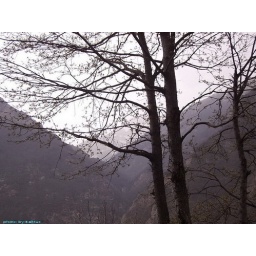
a tree in mountain